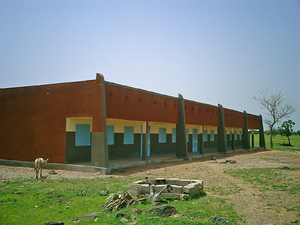
L'éducation au Burkina Faso, ou système éducatif burkinabè, concerne l'ensemble des institutions publiques et privées du Burkina Faso ayant pour fonction d'assurer et de développer le système éducatif sur l'ensemble du territoire national.